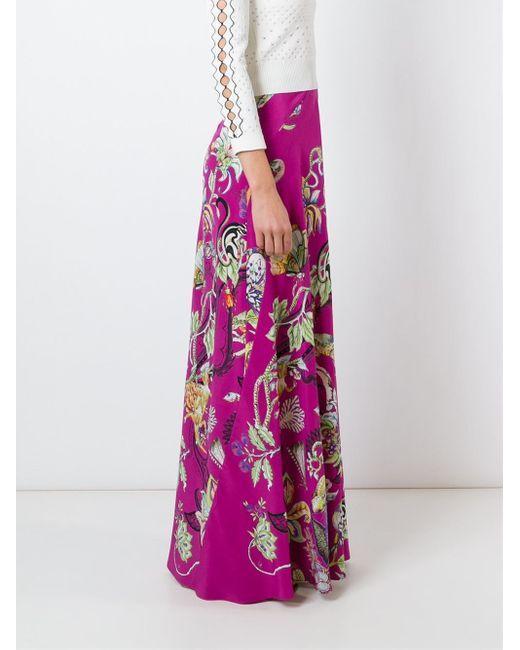
rosa langer Rock mit Stammesdruck, fließender Rock